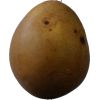
Label: Pear 3